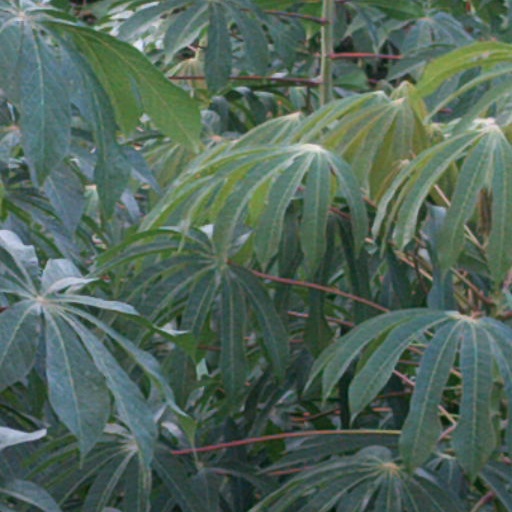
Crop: cassava